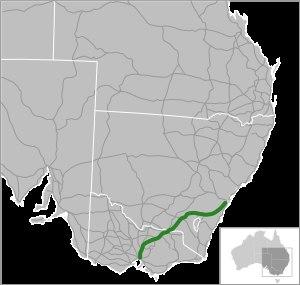
La Hume Highway est une des principales routes entre États de l'Australie. Longue de 880 km elle relie Sydney à Melbourne en passant par l'intérieur des terres. Elle fait partie de l'Auslink National Network les principales routes australiennes et un des principaux moyens de transport de marchandises entre les deux villes. Elle dessert aussi les villes d'Albury, Wodonga et Canberra.